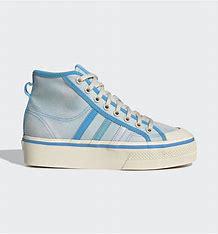
Brand: Adidas
Model: Nizza Platform